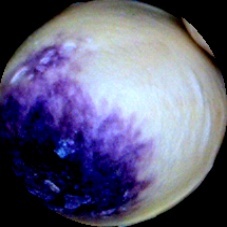
Label: Spotted